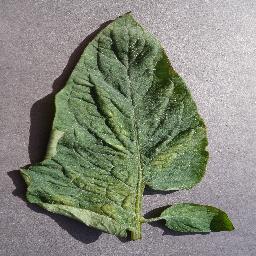
Label: Tomato___Spider_mites Two-spotted_spider_mite